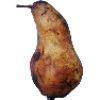
Label: Pear Abate 1